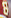
Number: 8